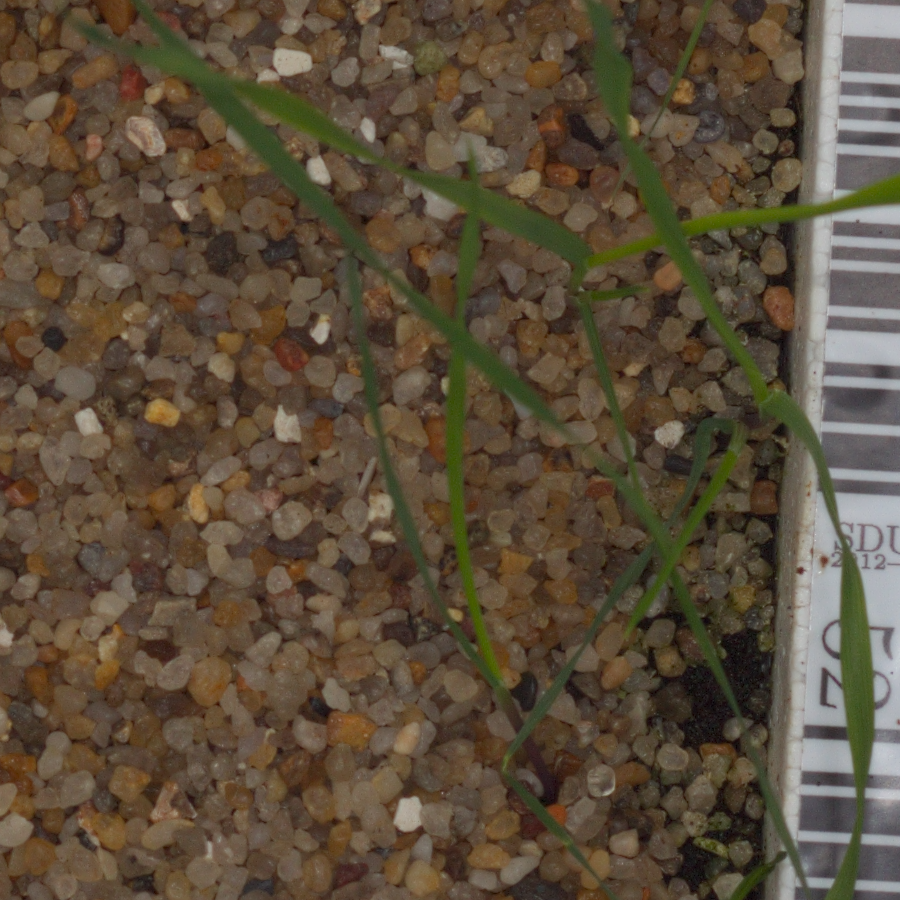
Label: black_grass